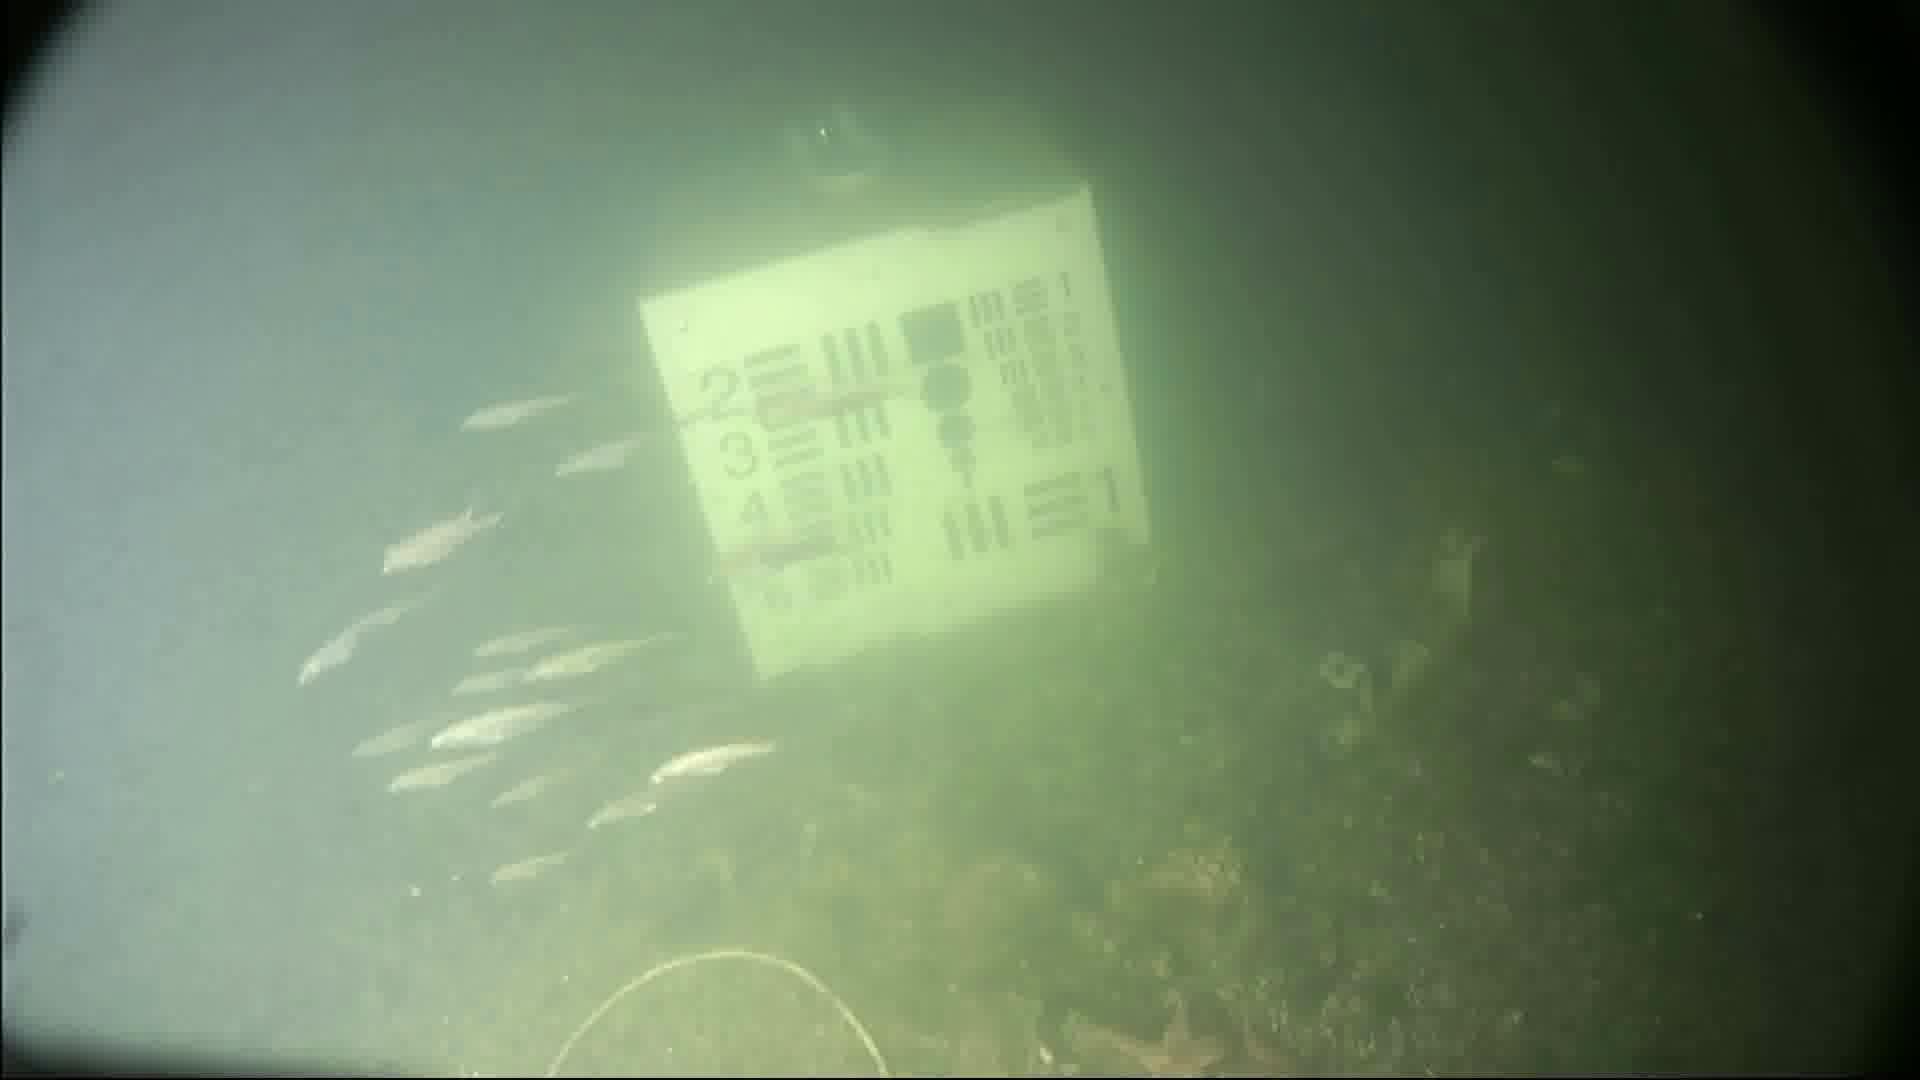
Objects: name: small_fish
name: starfish